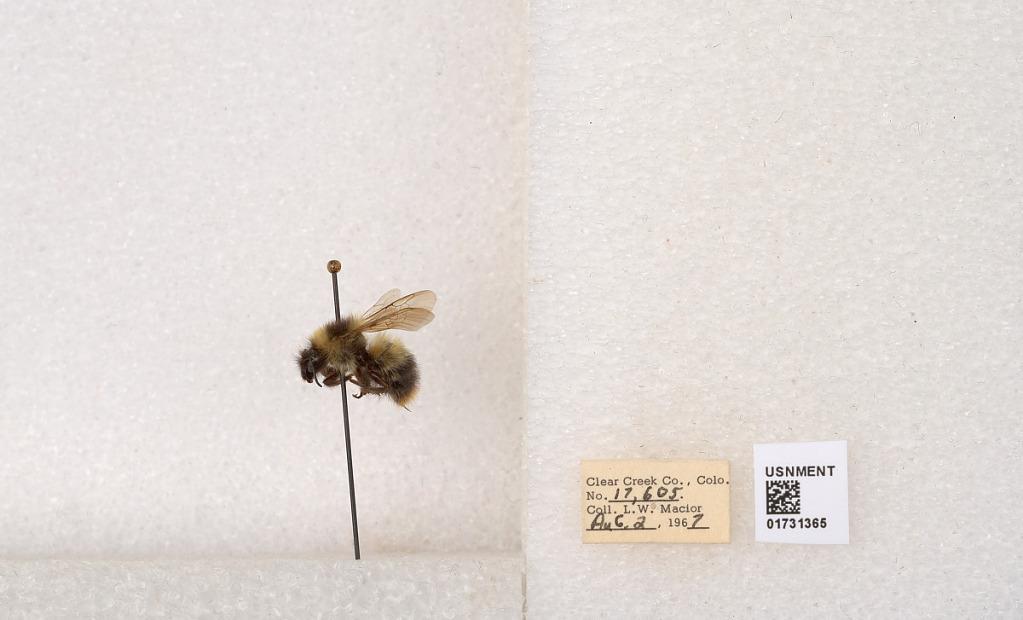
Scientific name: Bombus kirbyellus
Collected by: L. Macior
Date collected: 1967-8-2
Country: United States
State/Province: Colorado
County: Clear Creek
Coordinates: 39.6891, -105.644